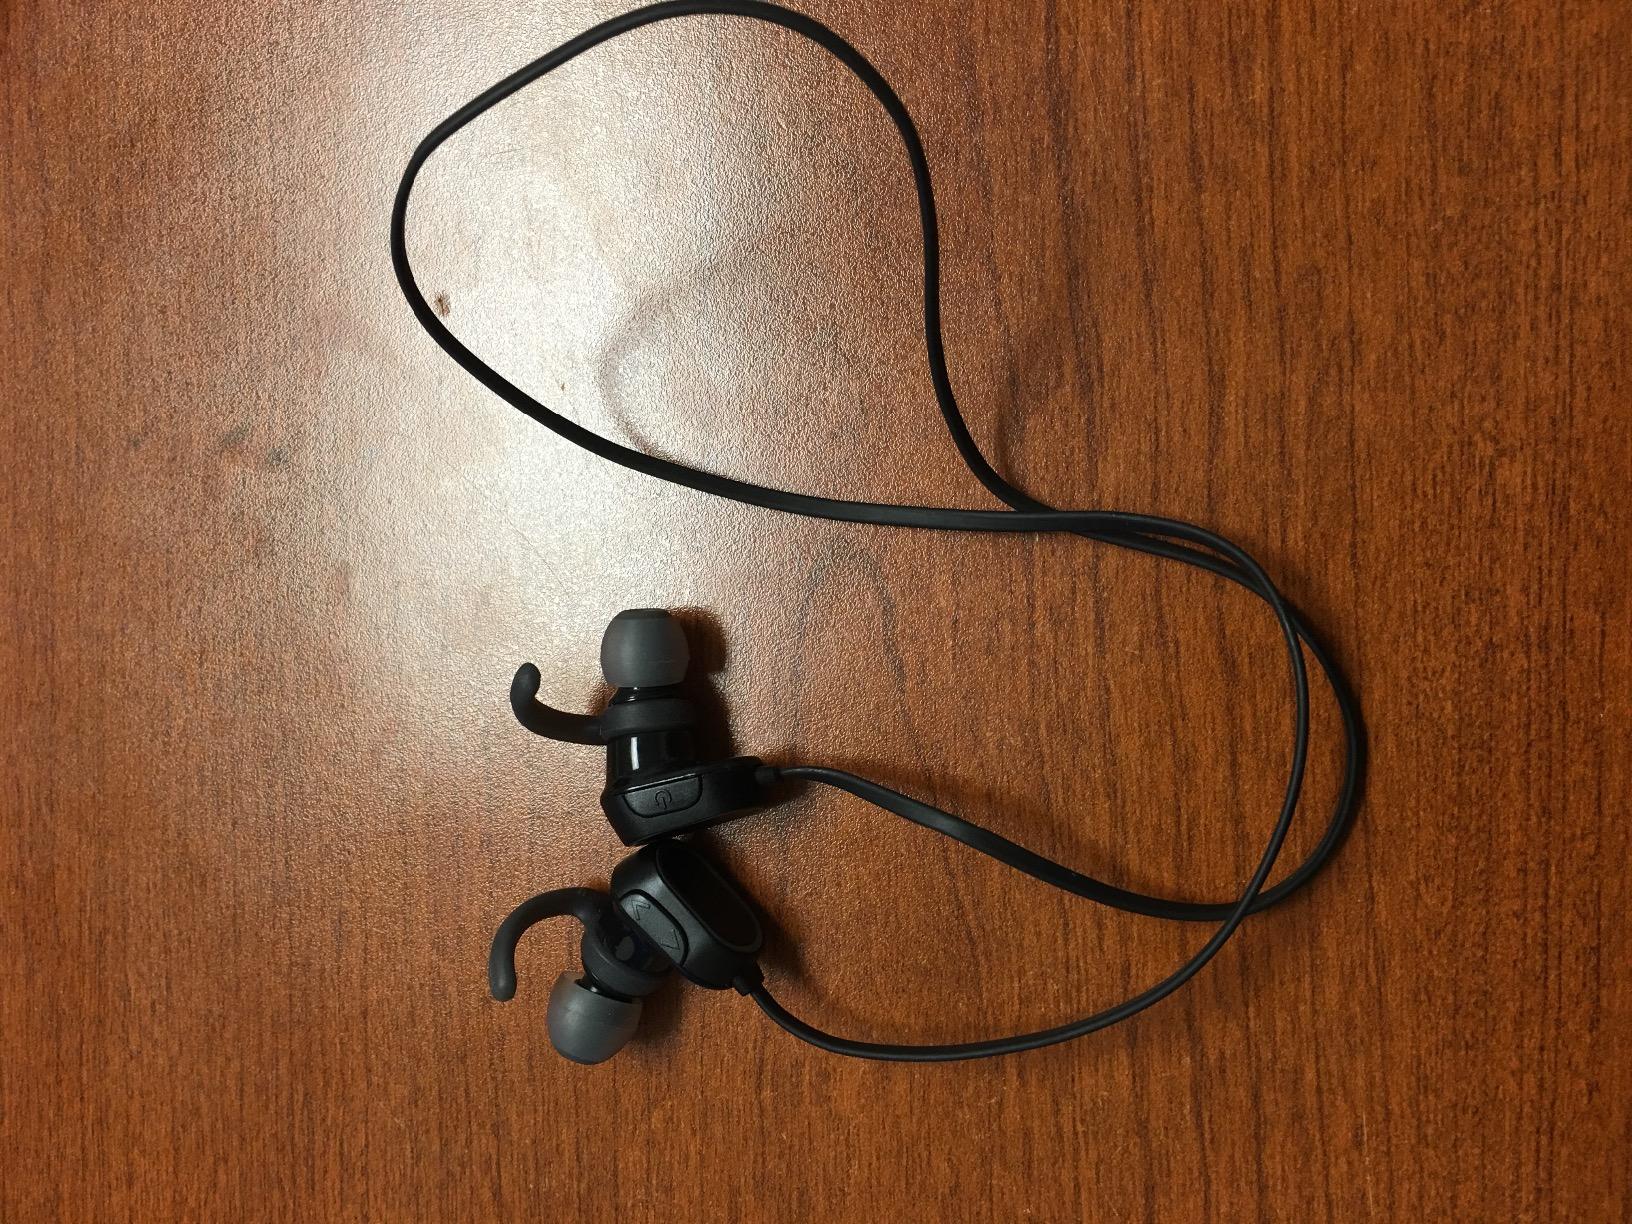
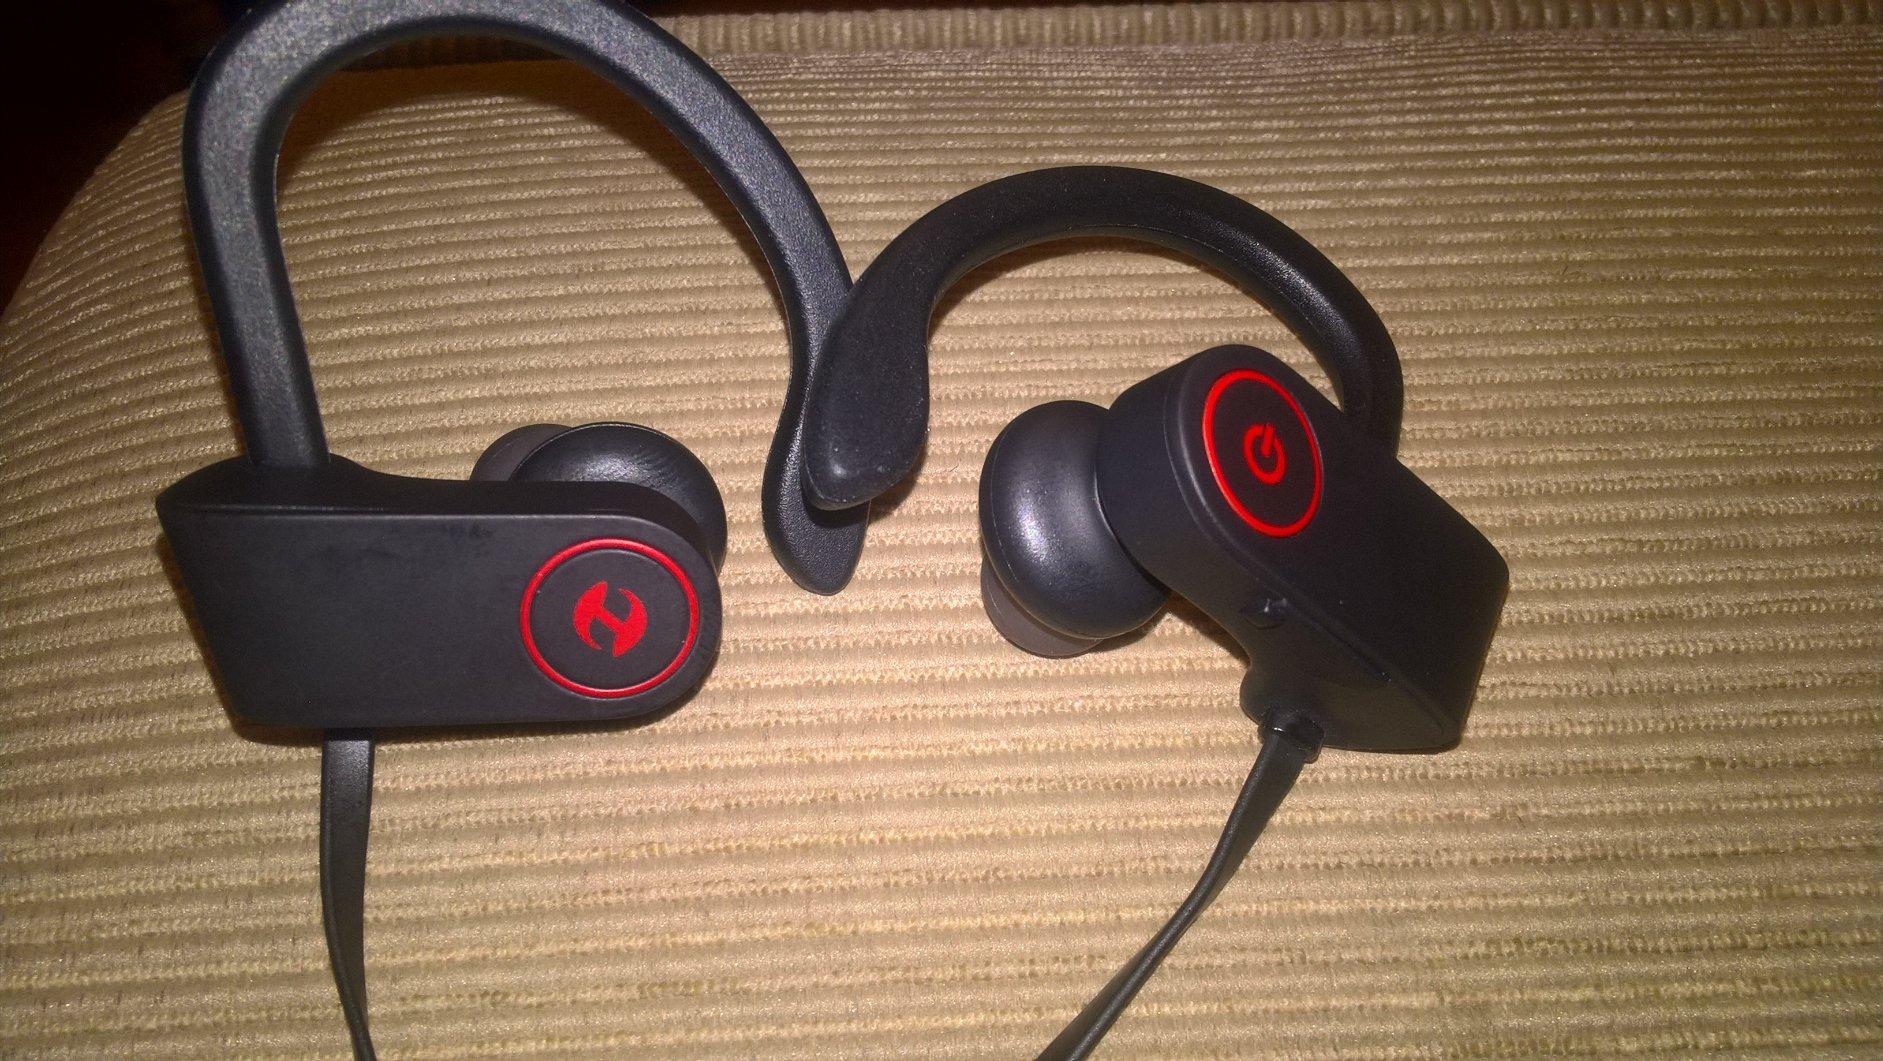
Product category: headphones
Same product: no